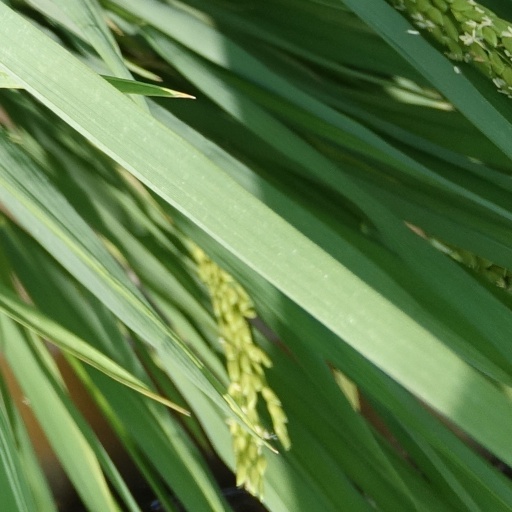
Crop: rice